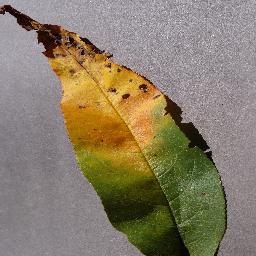
Label: Peach___Bacterial_spot